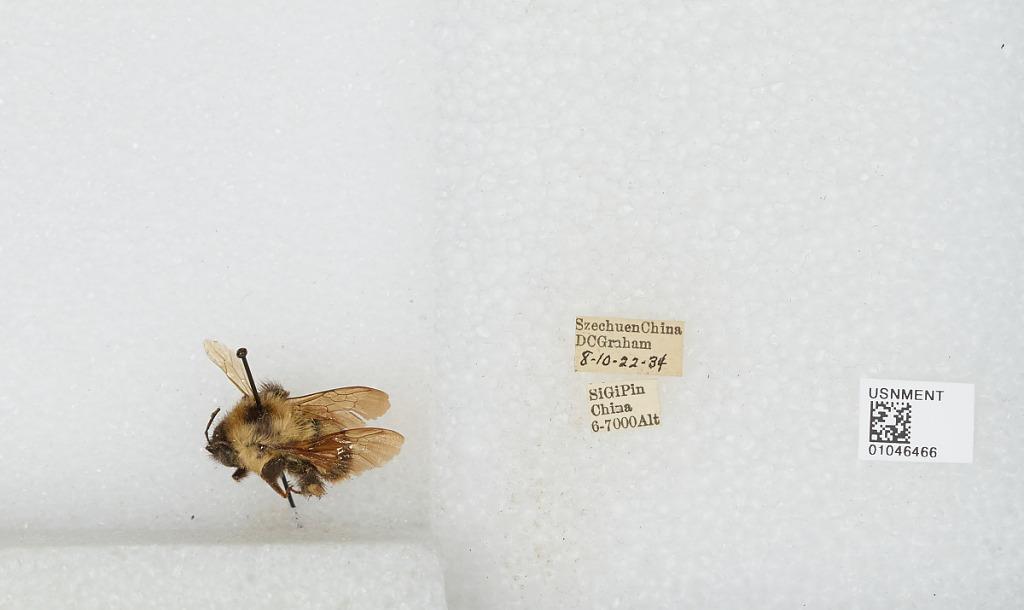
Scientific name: Bombus sp.
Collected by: D. Graham
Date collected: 1934-8-10
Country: China
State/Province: Sichuan
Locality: Si Gi Pin